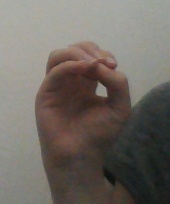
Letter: ha